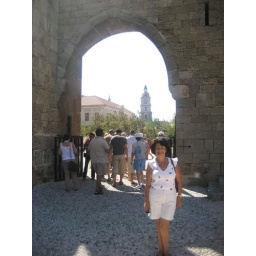
This is by the entrance to the Grand Masters Palace with clock tower in the background